Colin Kaline

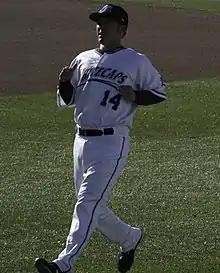
Kaline playing for the West Michigan Whitecaps in 2012

Colin Michael Kaline (born April 26, 1989) is an American baseball coach and former second baseman and third baseman. He played college baseball at Florida Southern for coaches Pete Meyer and Jim Tyrrell from 2008 to 2011 before playing in Minor League Baseball (MiLB) for 2 seasons from 2011 to 2012. He then served as the head coach of Oakland Golden Grizzlies (2017–2020).